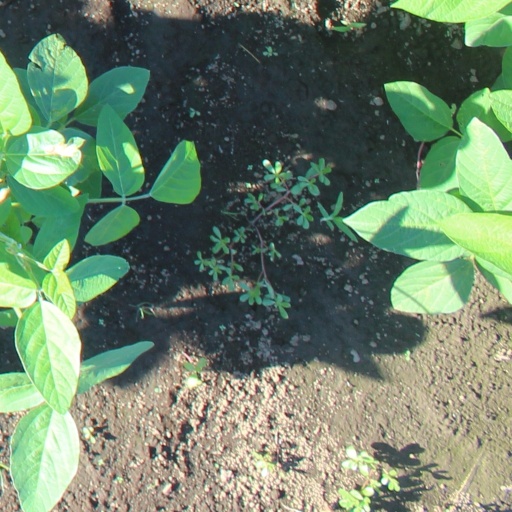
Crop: soybean